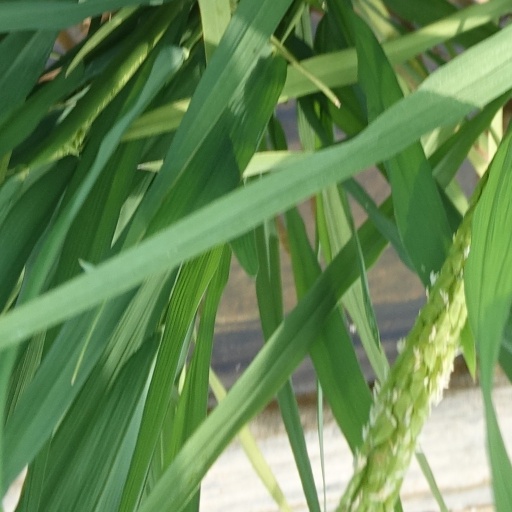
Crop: rice